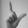
ASL letter: L